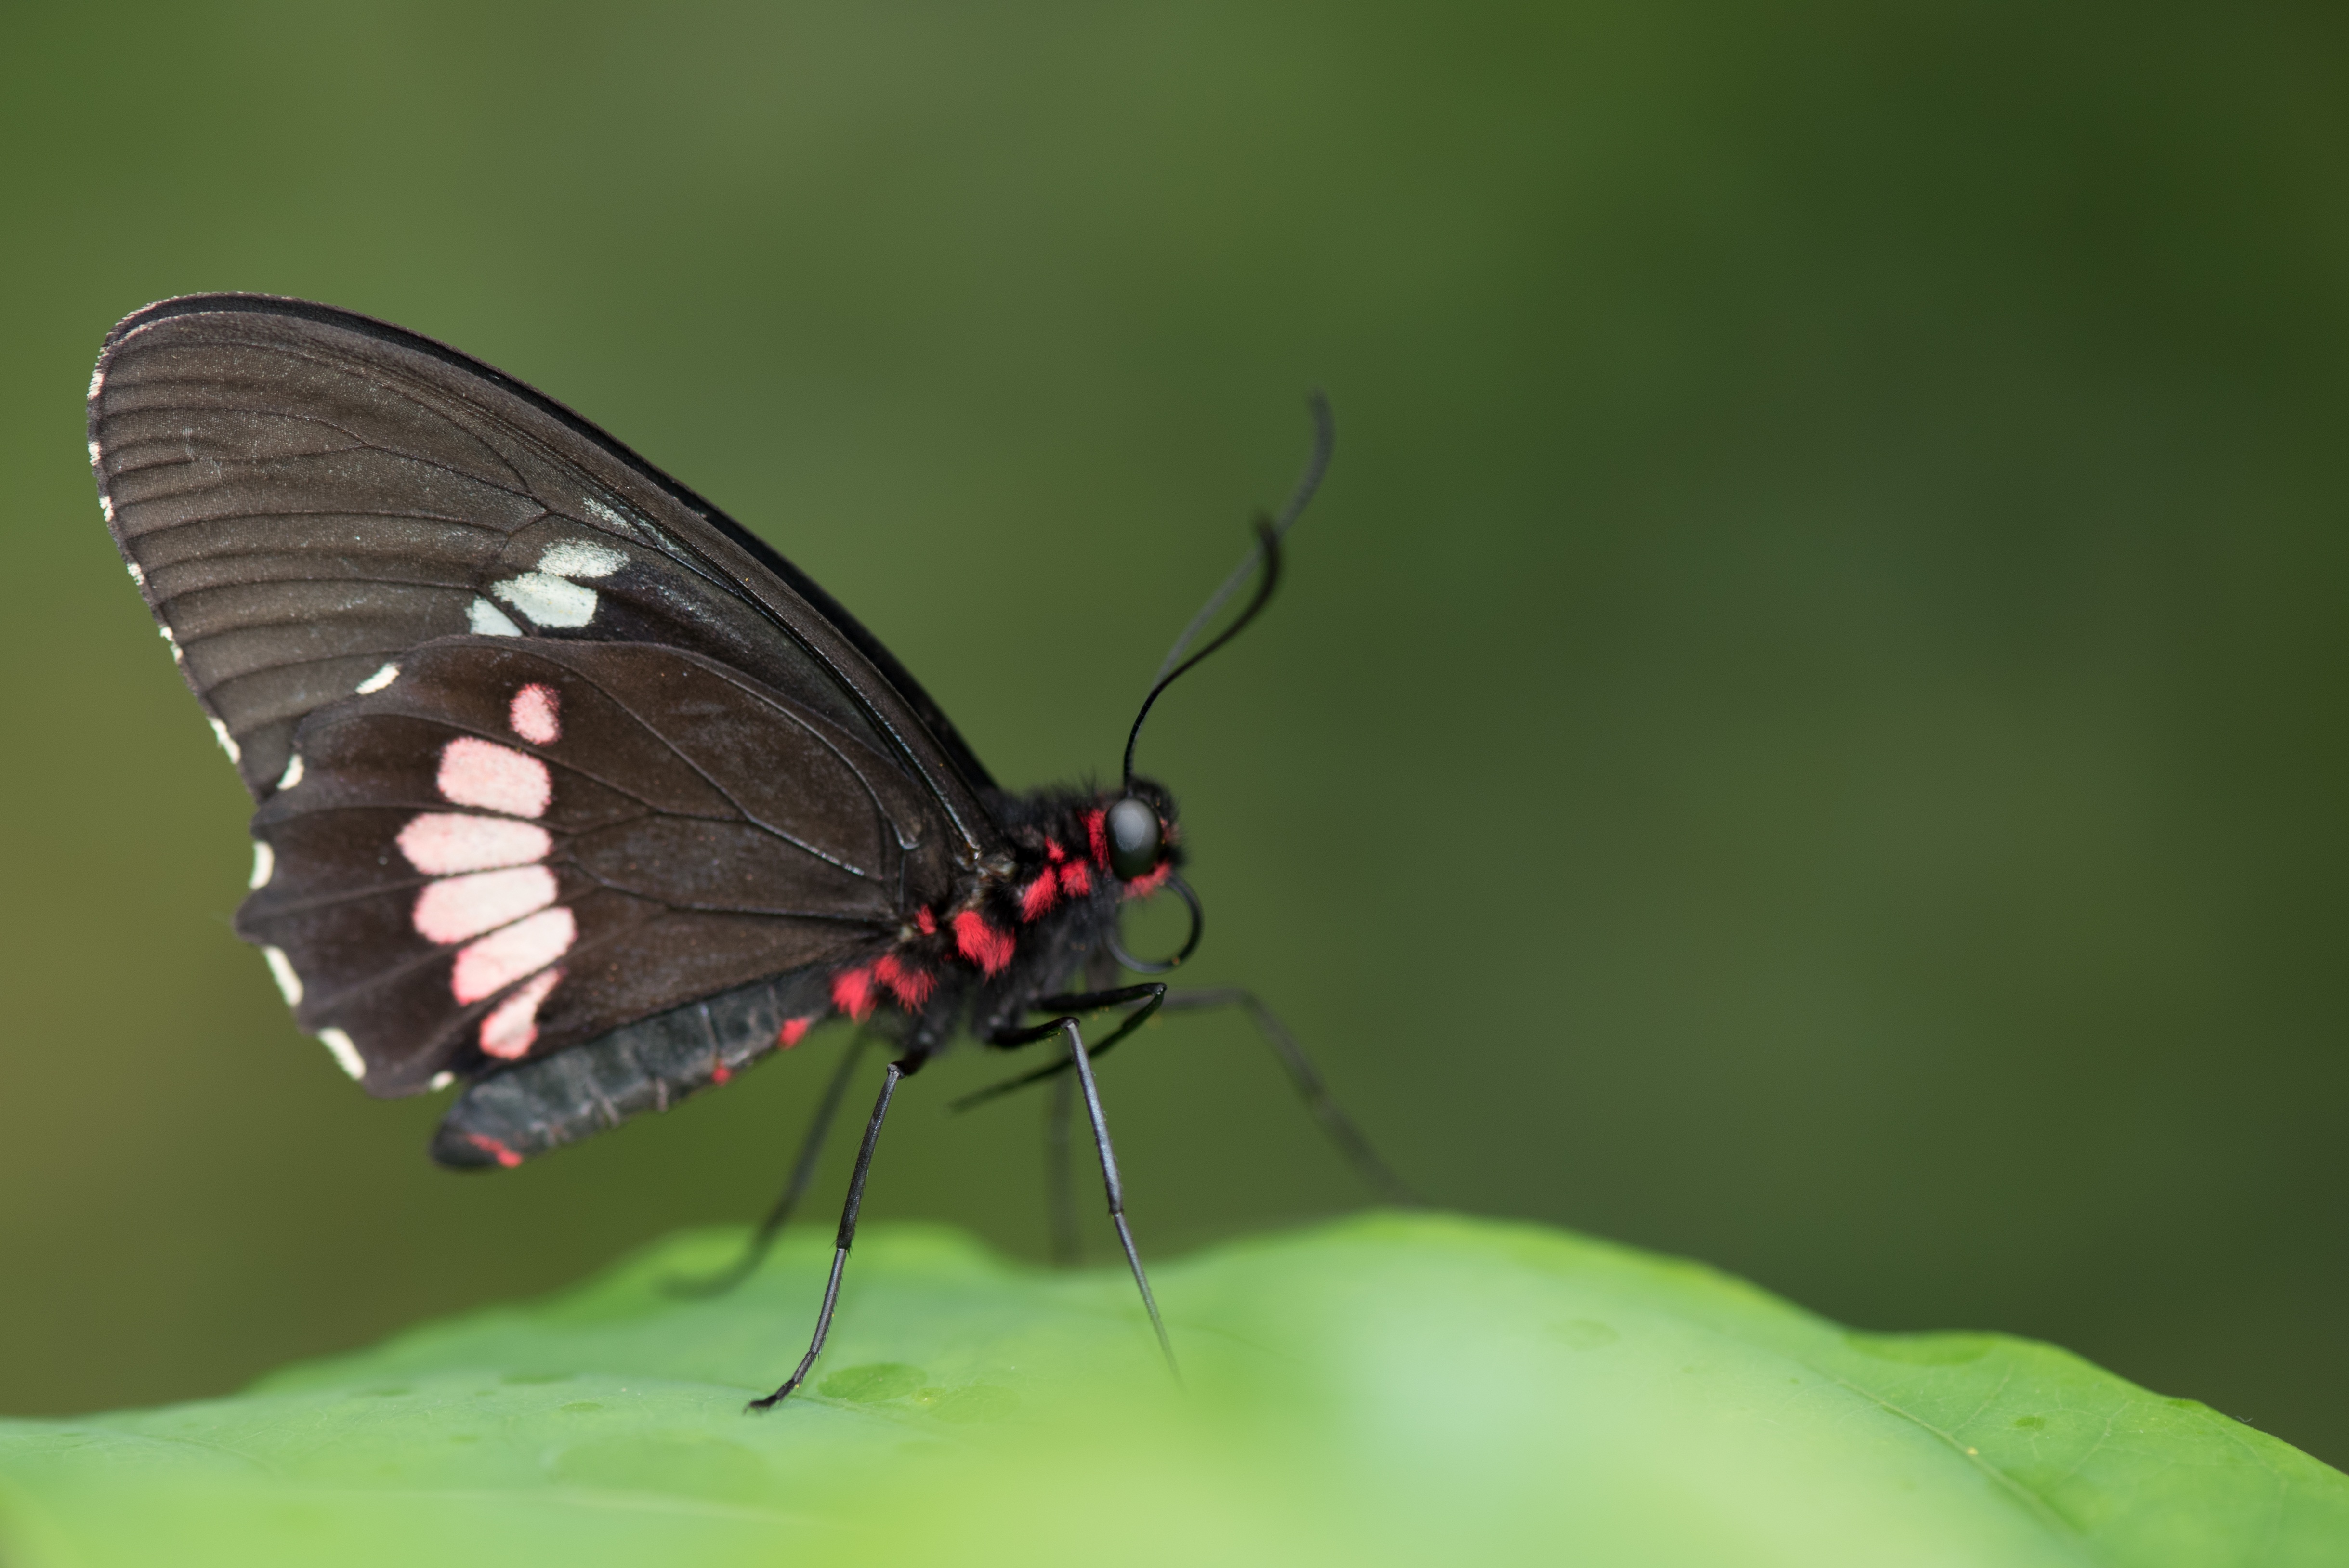
nature, forest, wing, plant, leaf, flower, animal, green, insect, macro, park, butterfly, garden, fauna, invertebrate, close up, posing, colors, vegetation, wings, insects, pose, beauty, detail, bugs, macro photography, arthropod, butterfly wings, moths and butterflies, lycaenid, brush footed butterfly